MS Ore Brasil

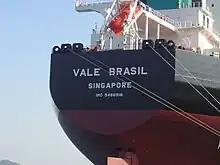
"Vale Brasil" at DSME yard

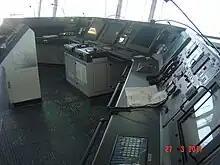
Bridge of "Vale Brasil"

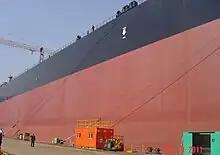
"Vale Brasil" at DSME yard. Note the 2 persons in comparison to the ship

The overall length of "Ore Brasil" is , making her one of the longest ships currently in service. The breadth and depth of her hull are and , respectively, giving her a gross tonnage of 198,980.